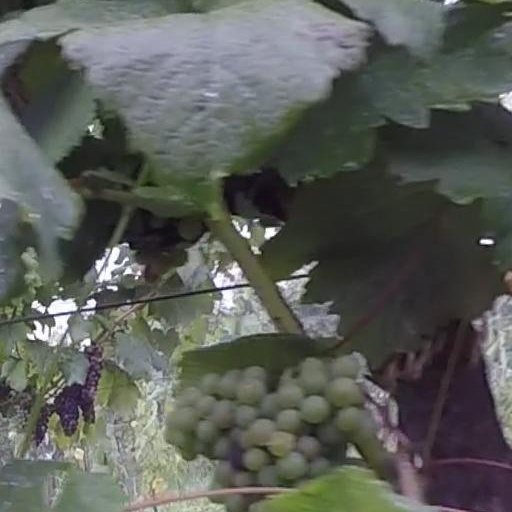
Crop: grape